Bill Armour

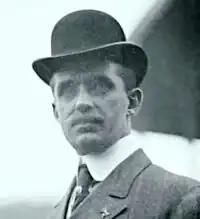
Armour as Detroit manager, 1905

William Reginald Armour (September 3, 1869 – December 2, 1922) was an American professional baseball player and manager. He was the manager of the Cleveland Bronchos in 1902 when they signed Nap Lajoie to the most lucrative contract in baseball history and the manager of the Detroit Tigers when they acquired Ty Cobb in 1905.